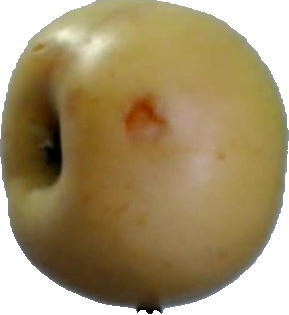
Label: apple_6